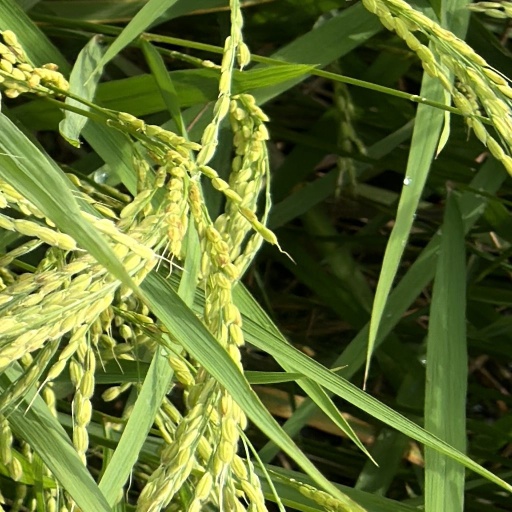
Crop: rice